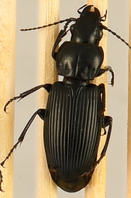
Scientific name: Pterostichus melanarius melanarius
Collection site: Steigerwaldt-Chequamegon NEON (STEI), plot STEI_005